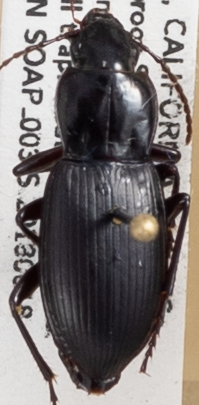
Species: Pterostichus ordinarius
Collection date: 2018-06-18
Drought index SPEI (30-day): -0.574
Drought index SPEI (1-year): -0.32
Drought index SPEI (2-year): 0.8